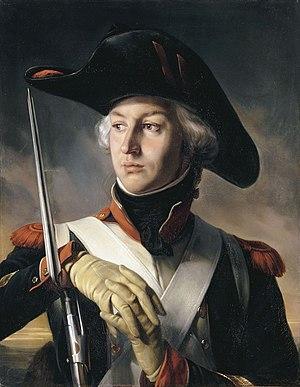
En uniforme de sergent de grenadiers au deŭième bataillon de la Côte d'Or en 1792Português: Em uniforme de sargento de granadeiros, no segundo batalhão da Costa de Ouro em 1792
Les grandes invasions napoléoniennes de la péninsule Ibérique, menées dans le cadre de la « Guerre d'Espagne », donnent lieu à ce que l'on nomme la « Guerre d'indépendance espagnole » en Espagne, et à ce que l'on appelle la « Guerre péninsulaire » au Portugal.
Le Conseil de Gouvernement du Portugal est le gouvernement militaire du Portugal présidé par le général Jean-Andoche Junot en 1808.
Jean VI de Portugal, roi de Portugal et des Algarves et roi puis empereur titulaire du Brésil, est né à Lisbonne, au Portugal, le 13 mai 1767 et décédé dans cette même ville le 10 mars 1826. Surnommé « le Clément », il règne sur le Royaume uni de Portugal, du Brésil et des Algarves de 1816 à 1822 puis sur le seul royaume de Portugal de 1822 à 1826. Grâce au traité de Rio de Janeiro de 1825, qui reconnaît l'indépendance du Brésil, Jean VI est également proclamé empereur titulaire du Brésil, mais c'est son fils aîné, l'empereur Pierre Iᵉʳ, qui est le véritable souverain du pays pendant son règne.
Jean-Andoche Junot, duc d’Abrantès, dit « la Tempête », né le 25 septembre 1771 à Bussy-le-Grand et mort le 29 juillet 1813 à Montbard, est un général français du Premier Empire, colonel général des hussards.
Jean-Baptiste Bernard Viénot de Vaublanc, chevalier de Vaublanc, est un militaire français, né le 17 septembre 1761 à Ouanaminthe à Saint-Domingue et mort le 19 décembre 1812 à Gumbinnen. Engagé volontaire à dix-sept ans, il prend part à la guerre d'indépendance américaine, de 1779 à 1782, notamment au siège de Savannah.